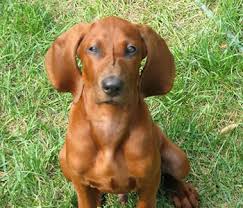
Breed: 207-n000045-redbone